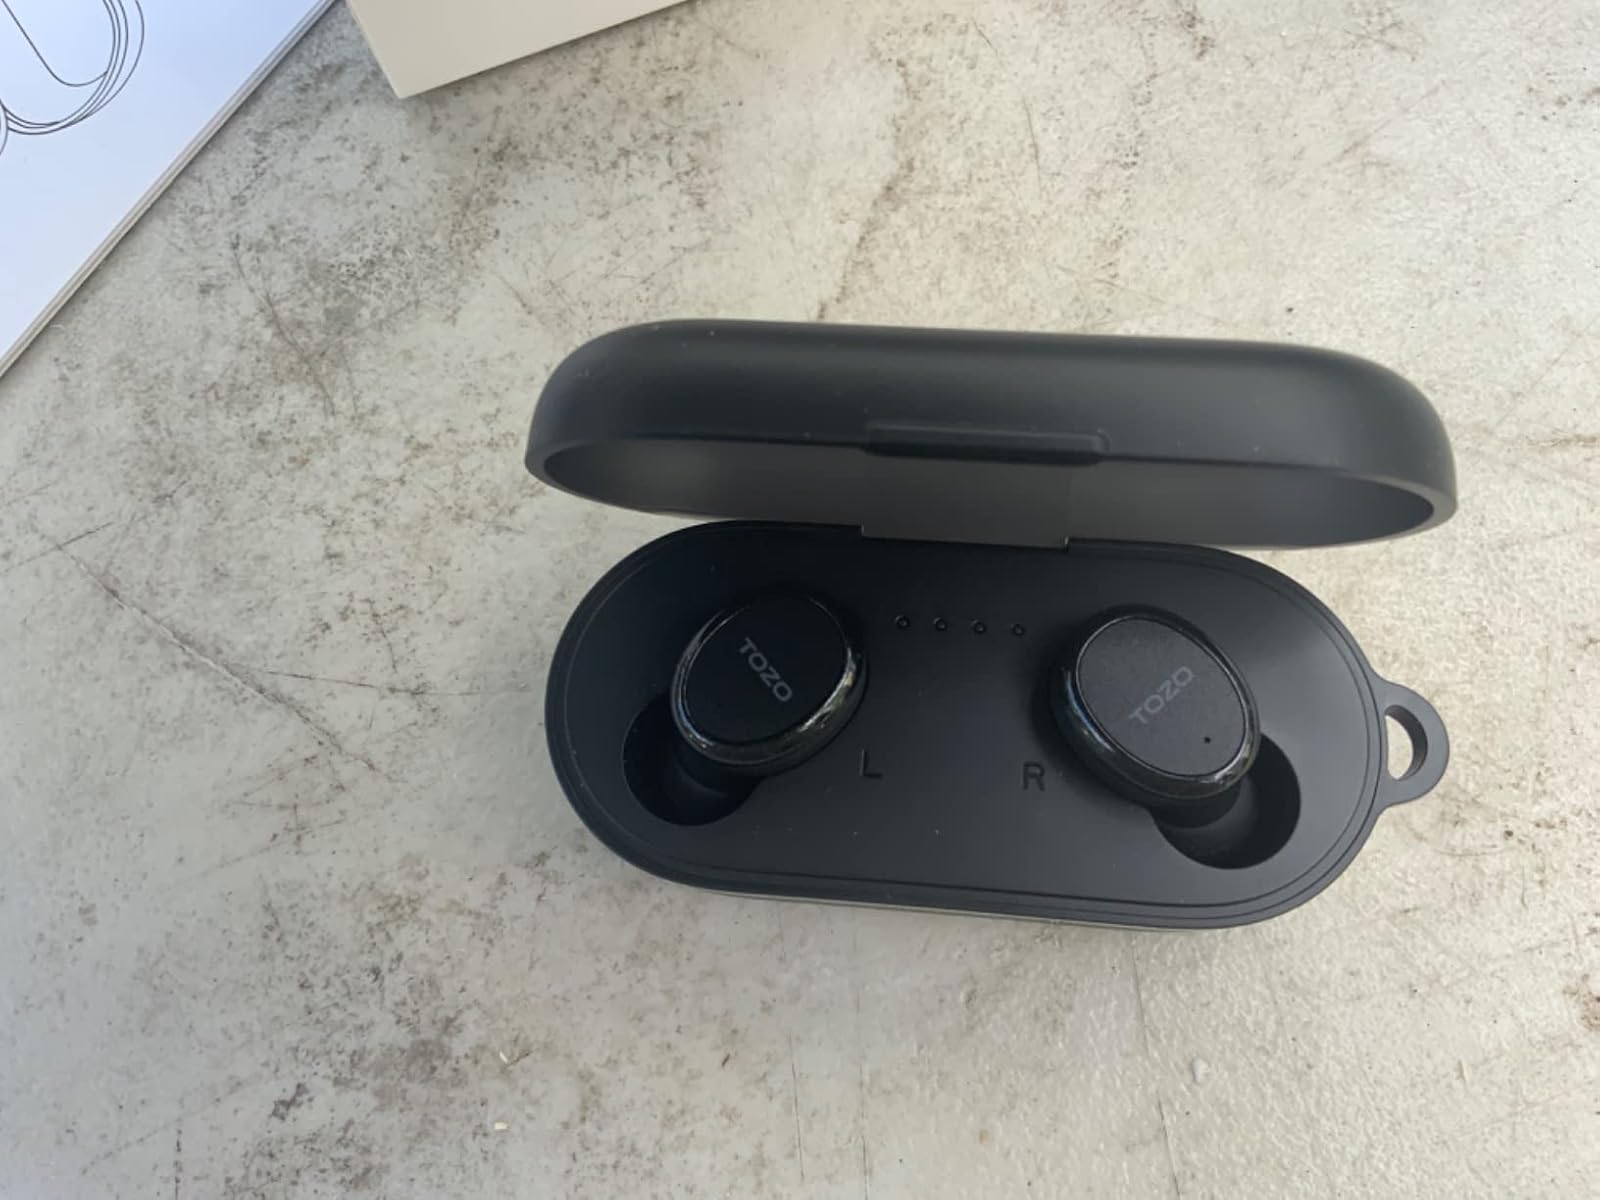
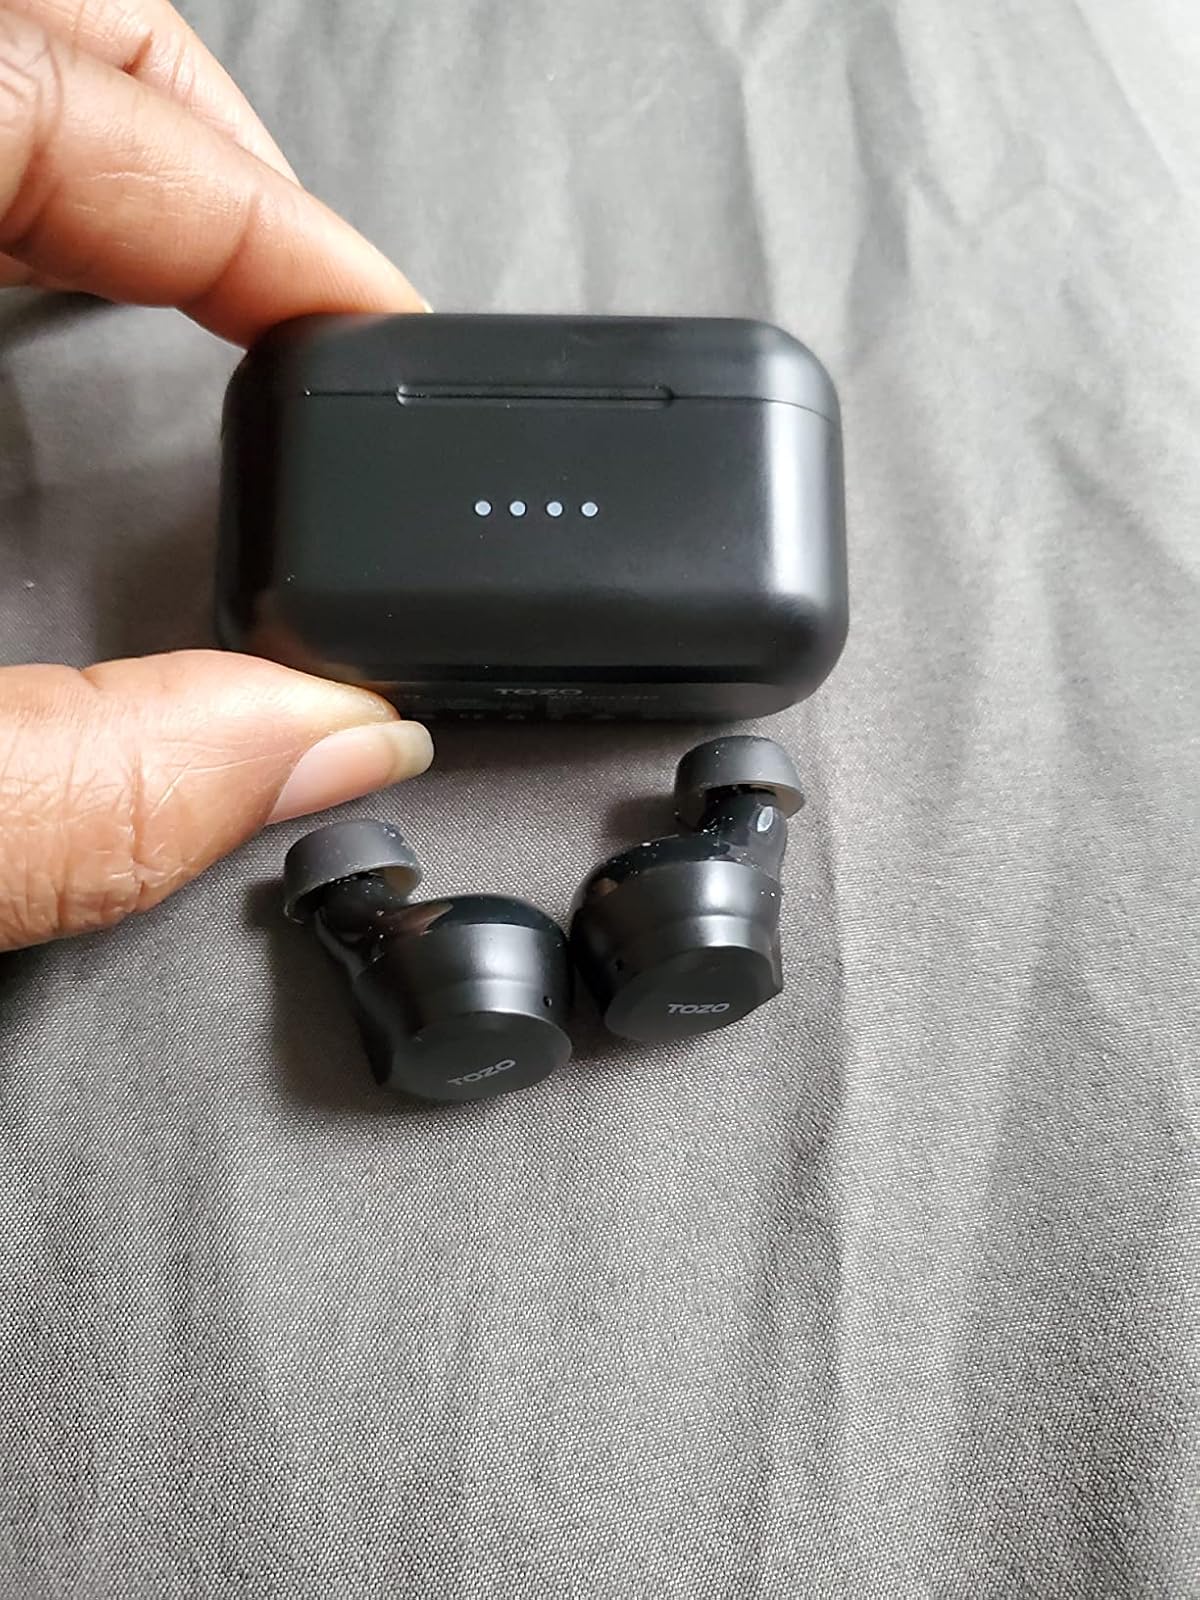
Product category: earbuds
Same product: no